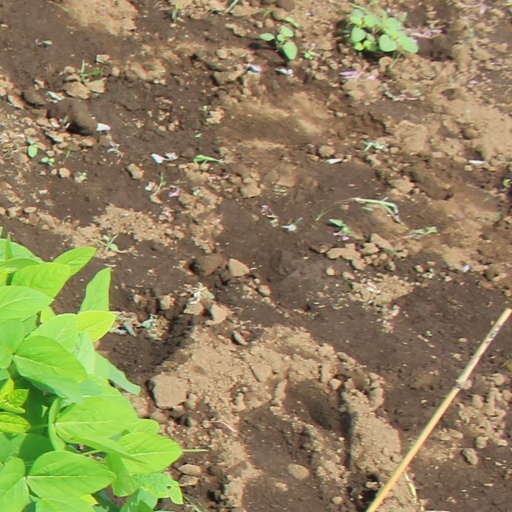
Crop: soybean